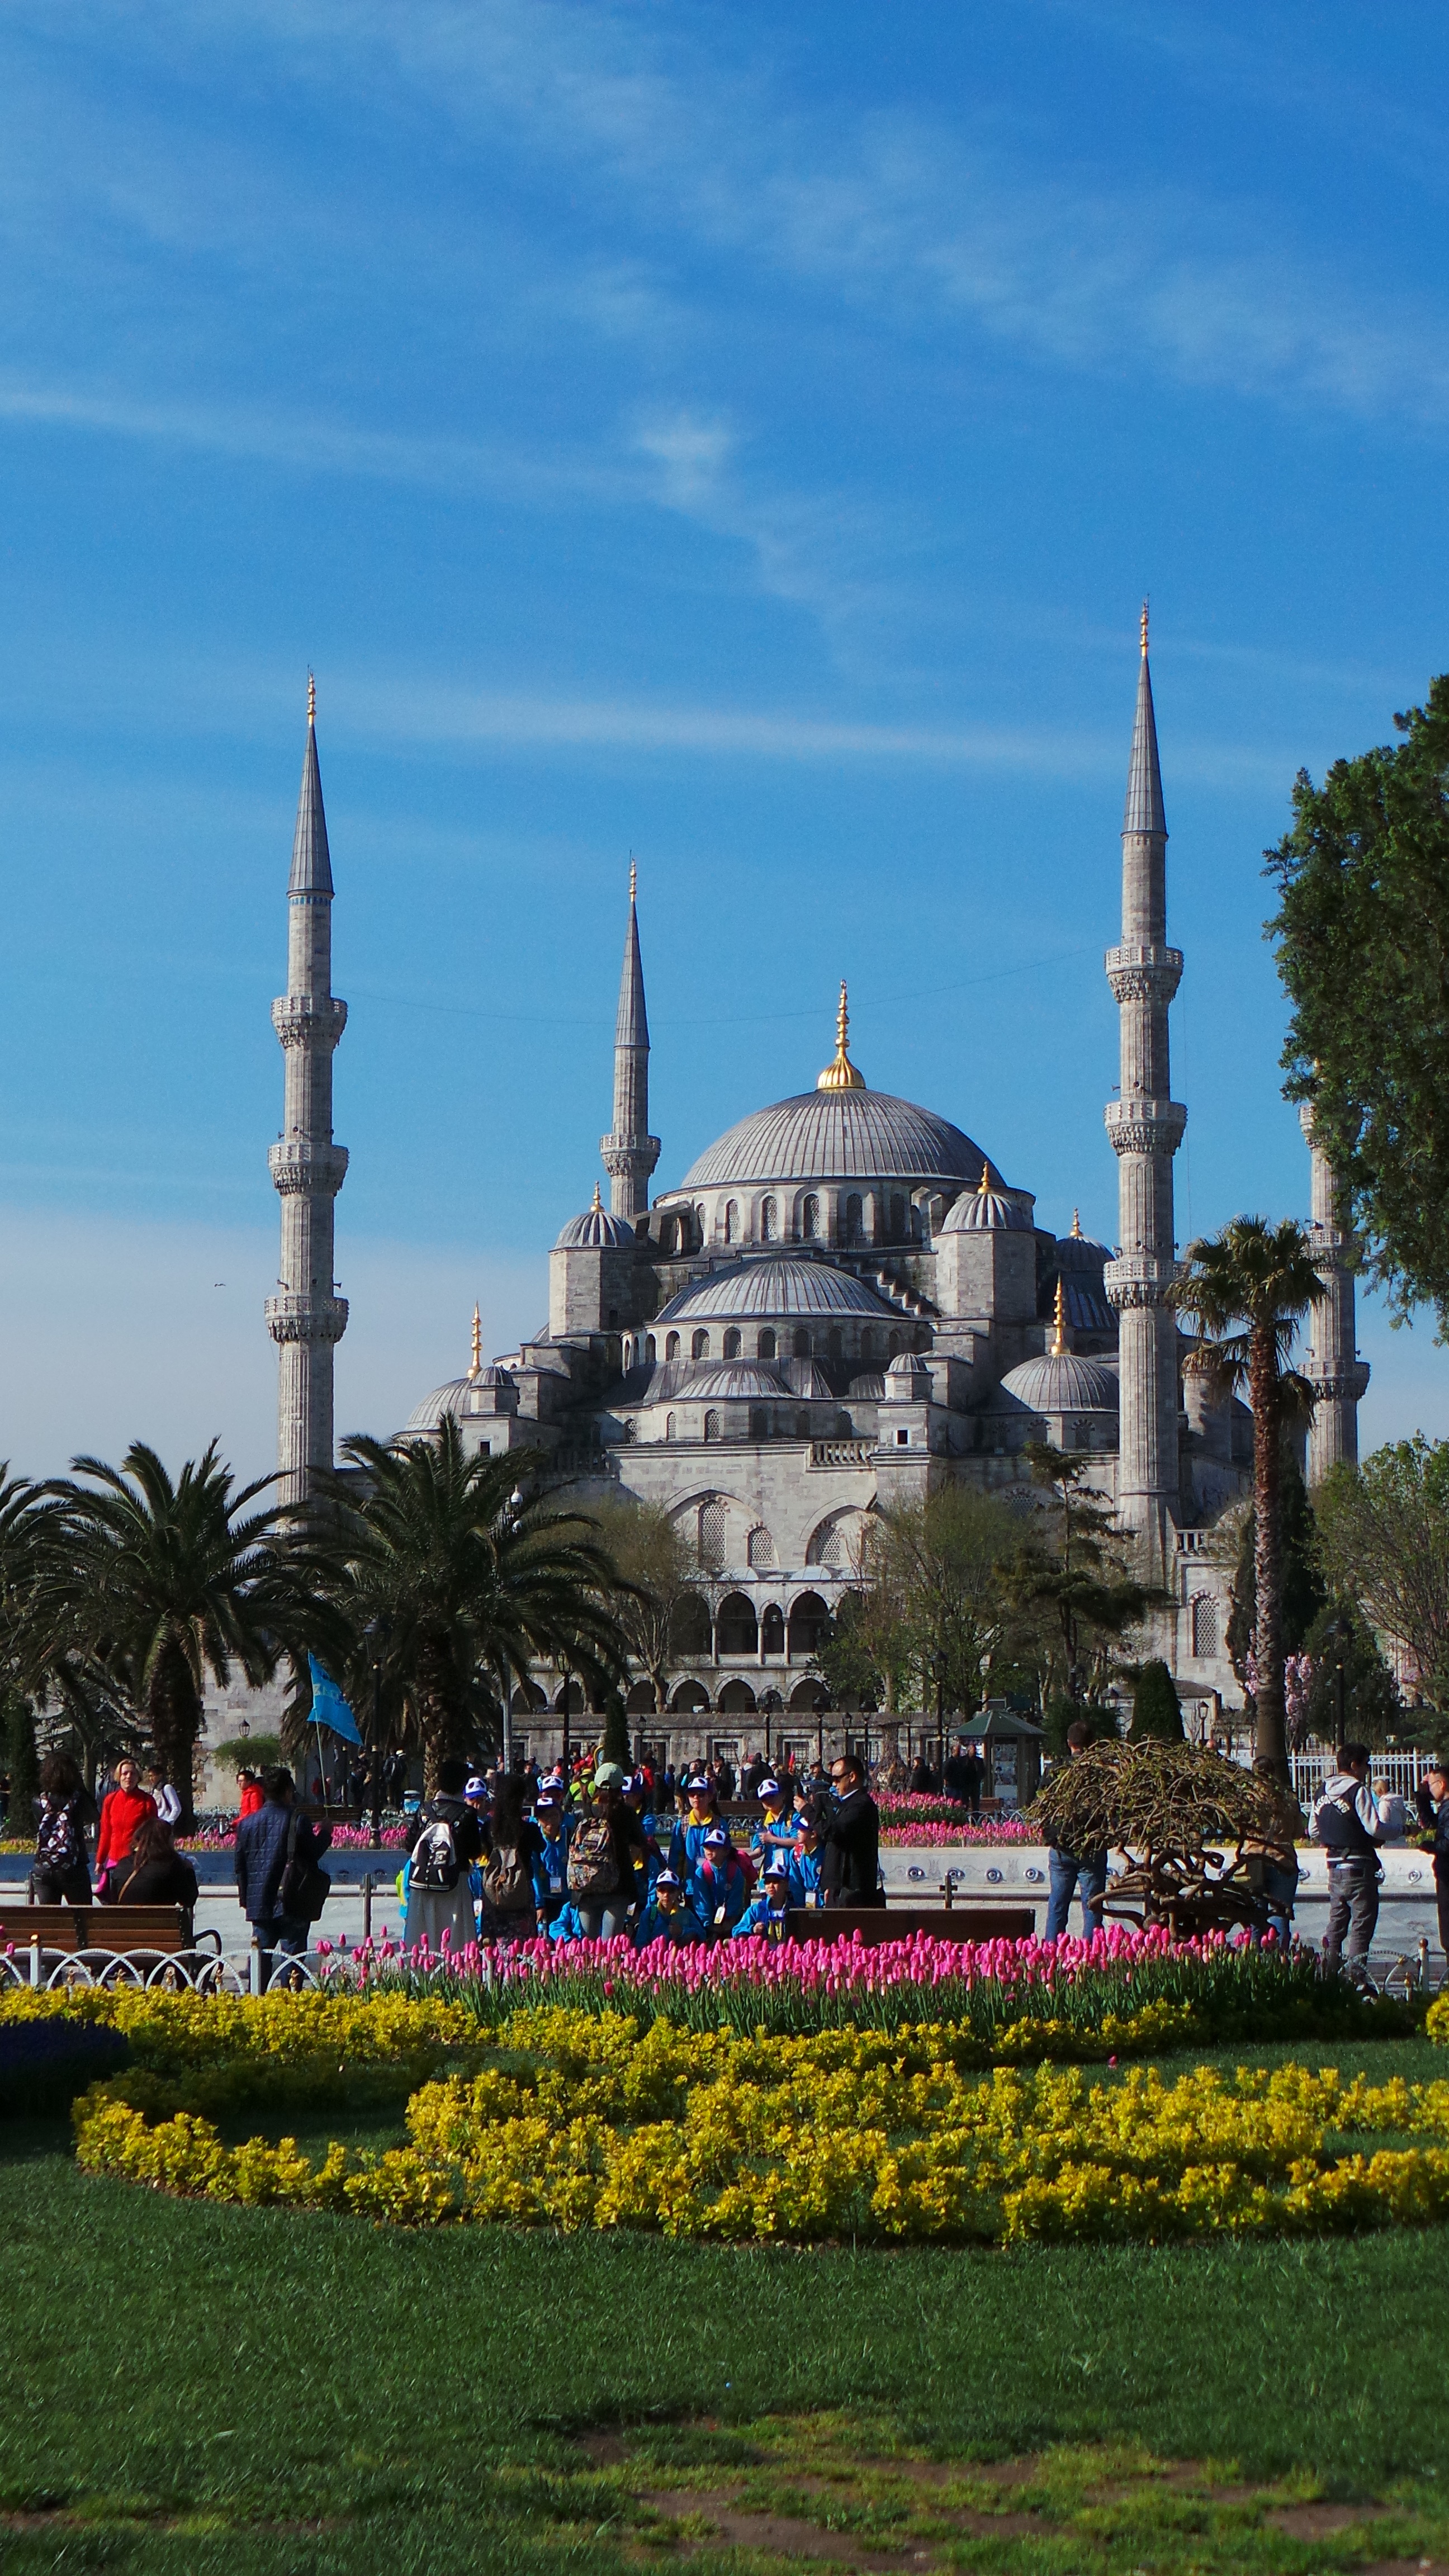
travel, landmark, tourism, place of worship, turkey, istanbul, mosque, islam, famous, dome, turkish, islamic, tours, blue mosque